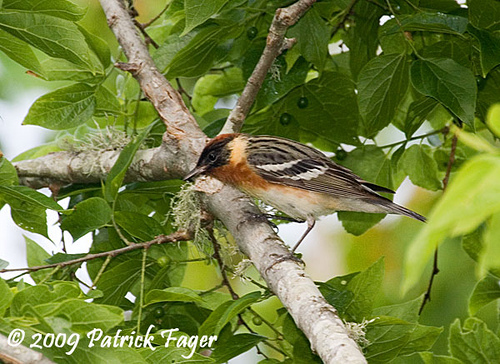
this small bird has brown and white wings and tail, a rusty orange crown and throat, peach neck and flank, and a creamy white belly.
this bird has a white belly and breast with a brown crown and white wingbars.
this is a bird with a white belly, black wing and a brown breast.
this small brown bird has a black head and beak, black and white wing feathers, and a white breast and abdomen.
this bird has a white belly, brown head and breast and a grey wing.
this particular bird has a white belly and brown breasts with a brown bill
this bird is brown, white, and orange in color, with a black beak.
this bird has wings that are black and has an orange chest
this bird is white and brown in color, with a black beak.
this particular bird has a belly that is white and orange
Species: Bay Breasted Warbler